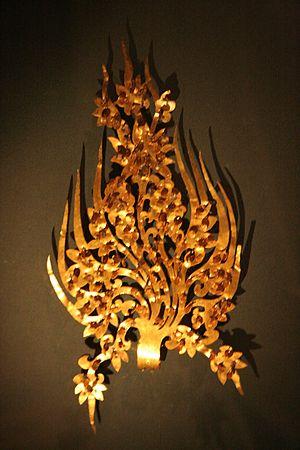
Les trésors nationaux de Corée du Sud sont un ensemble d'objets et de bâtiments qui ont été reconnus par le gouvernement sud-coréen pour leur exceptionnelle valeur historique, artistique et culturelle.